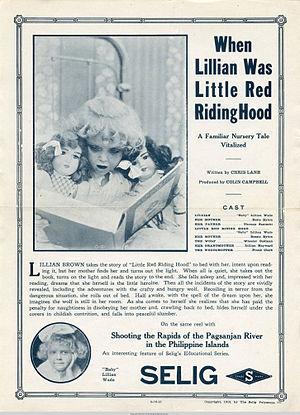
Baby Lillian Wade, est une enfant-actrice américaine.
When Lillian Was Little Red Riding Hood est un film muet américain réalisé par Colin Campbell et sorti en 1913.